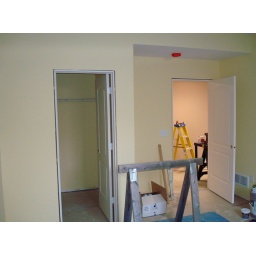
Door on the left is for the walkin closet in the bedroom and the door on the right leads to the hallway